Causes of mental disorders

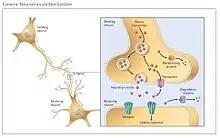
Generic Neurotransmitter System

Abnormal levels of dopamine activity correspond with several disorders (reduced in ADHD and OCD, and increased in schizophrenia). The dysfunction in serotonin and other monoamine neurotransmitters (norepinephrine and dopamine) correspond with certain mental disorders and their associated neural networks. Some include major depression, obsessive-compulsive disorder, phobias, post-traumatic stress disorder, and generalized anxiety disorder. Studies of depleted levels of monoamine neurotransmitters show an association with depression and other psychiatric disorders, but "... it should be questioned whether 5-HT [serotonin] represents just one of the final and not the main, factors in the neurological chain of events underlying psychopathological symptoms..."